BMW i3

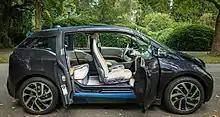
Side view of i3, with doors open

The i3 includes four doors and seating for four occupants with rear clamshell doors. The passenger compartment is known as the Life Module, made of CFRP, sitting atop the aluminum Drive Module, which incorporates the powertrain, frame, battery, and suspension. Carbon fiber is sourced from SGL Automotive Carbon Fibers, a joint venture of BMW and SGL Carbon in Moses Lake, Washington; the fibers are woven into fabric at another BMW/SGL joint venture plant in Wackersdorf, then the fabric is laid up into structures using a resin transfer molding process at BMW Landshut. Finally, the finished pieces are assembled into the Life Module by 173 robots at BMW Leipzig, using adhesives only.